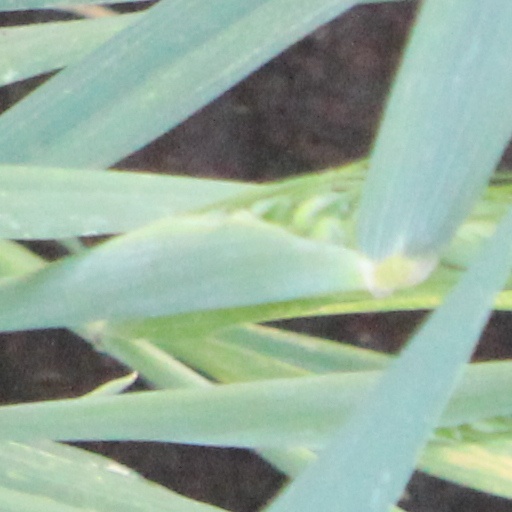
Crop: wheat